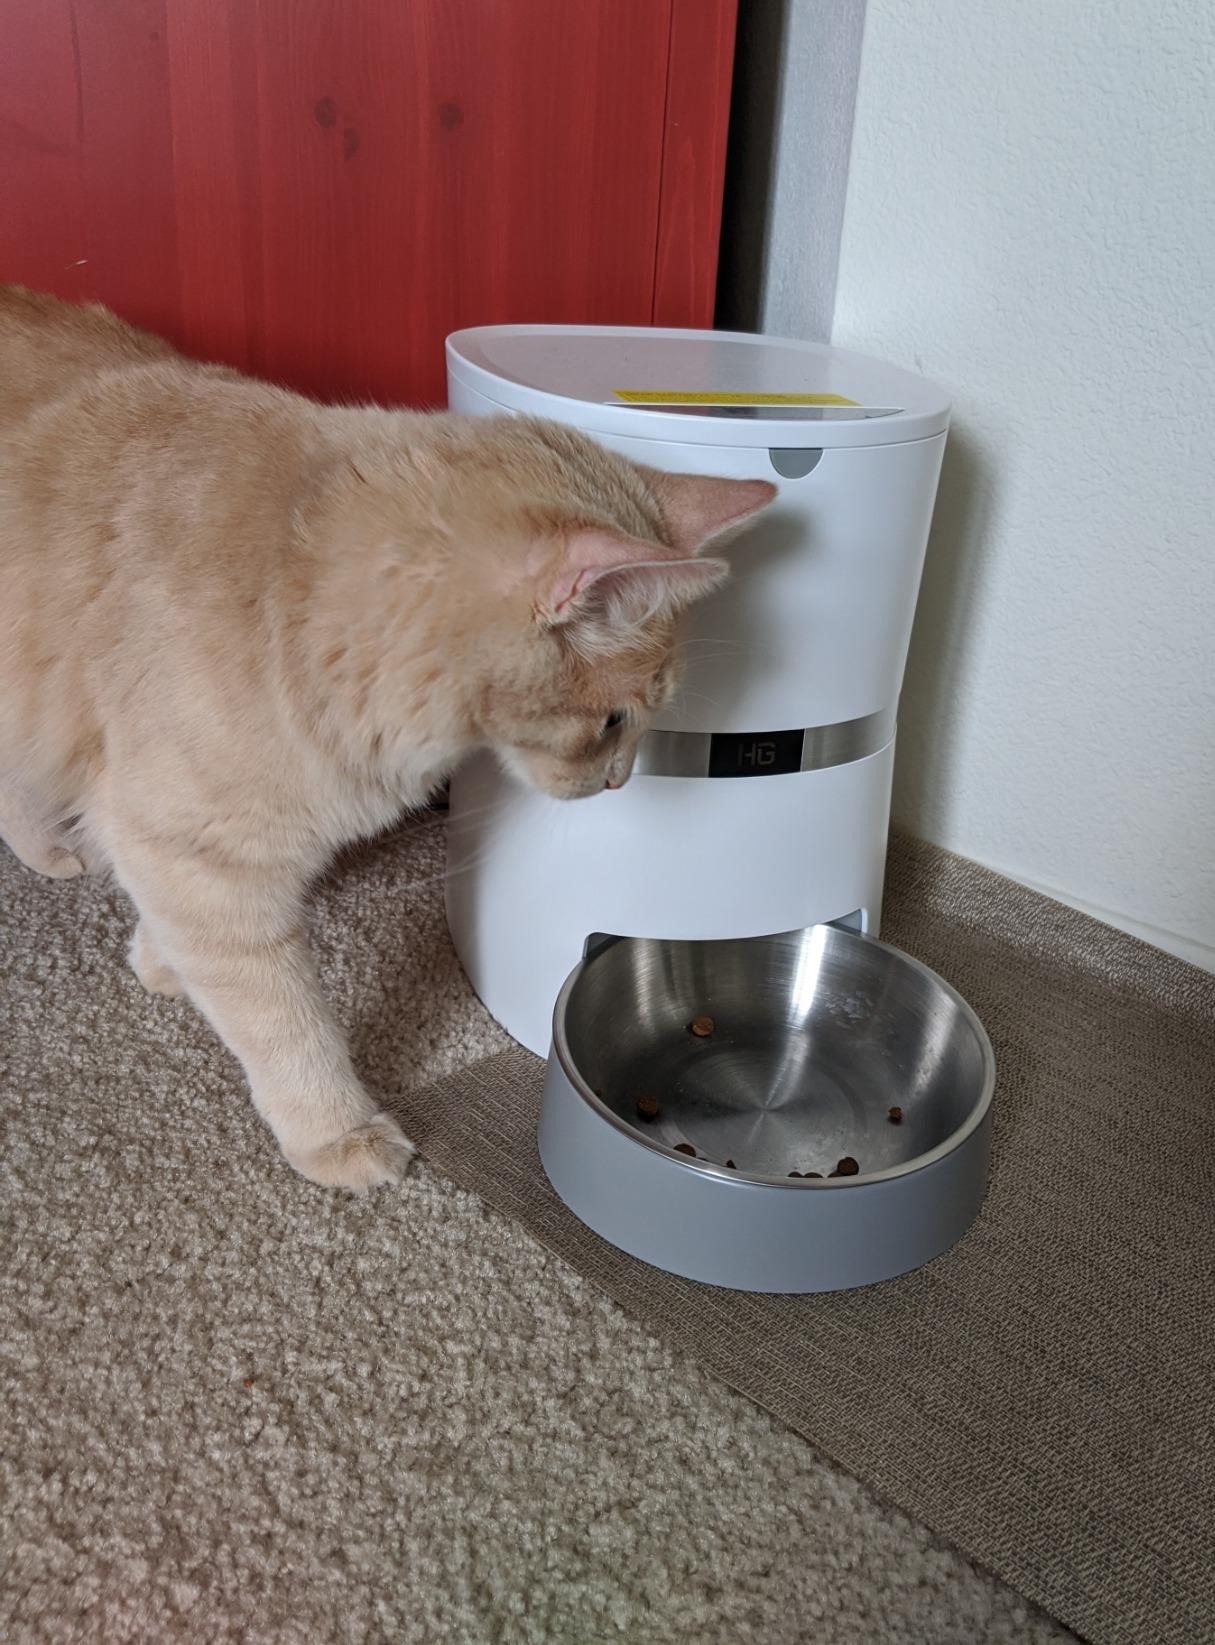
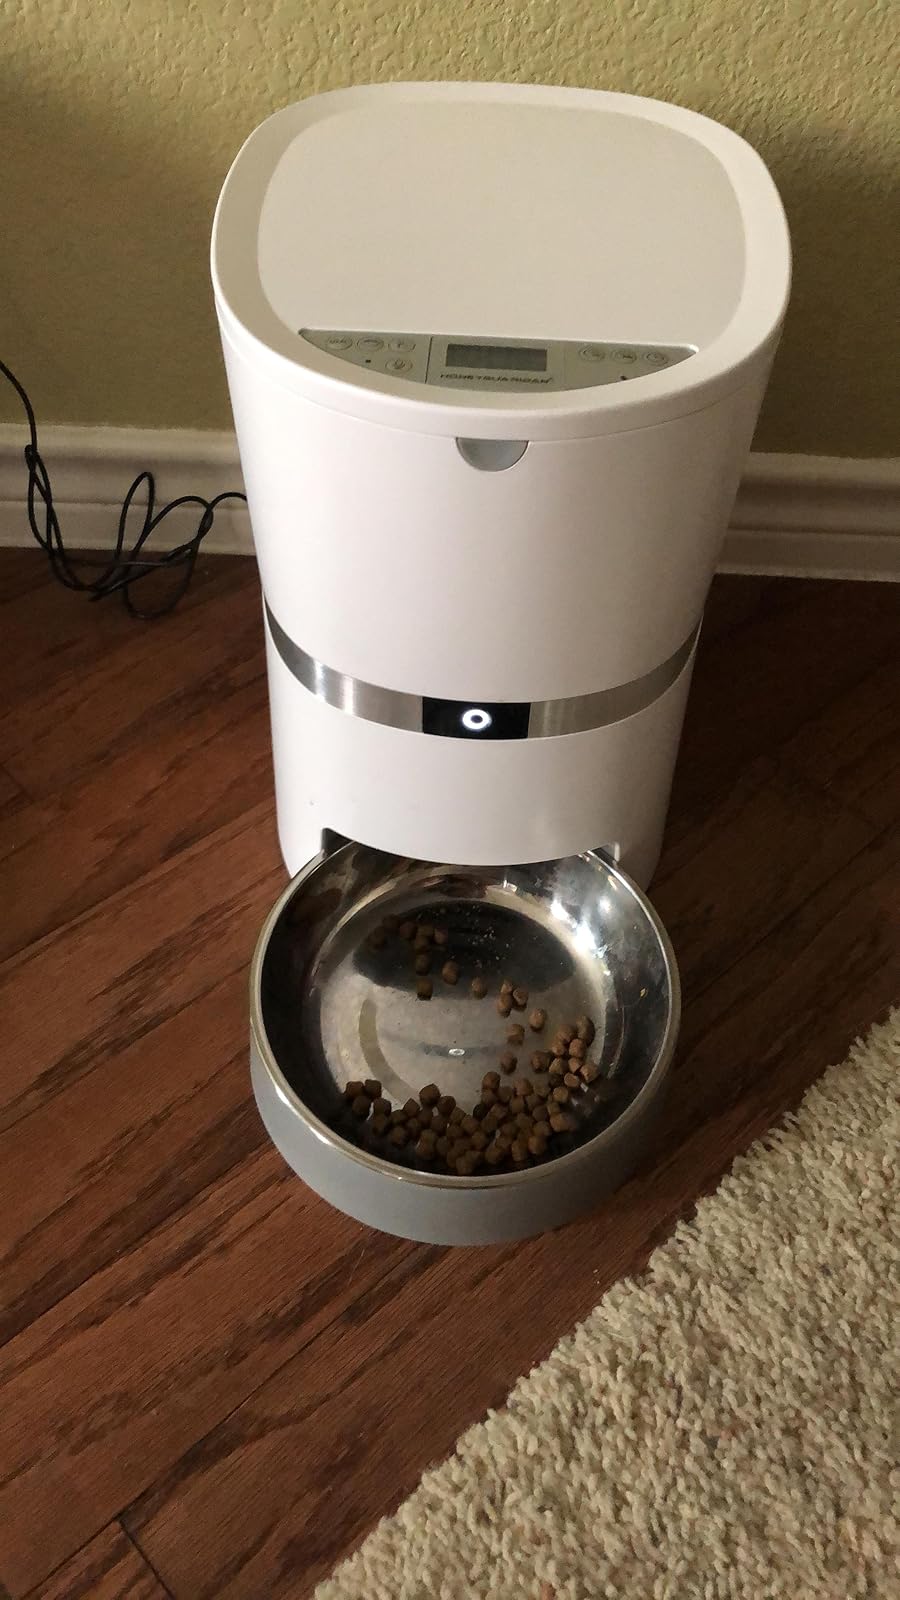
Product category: items_feeder
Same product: yes